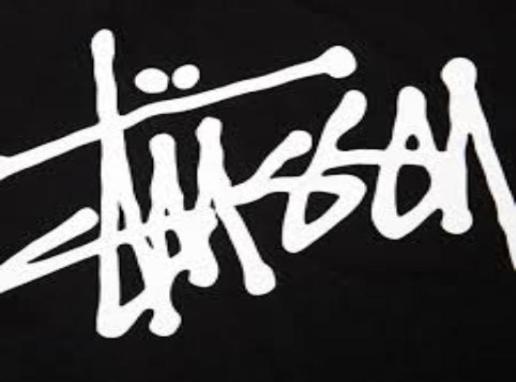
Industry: Clothes